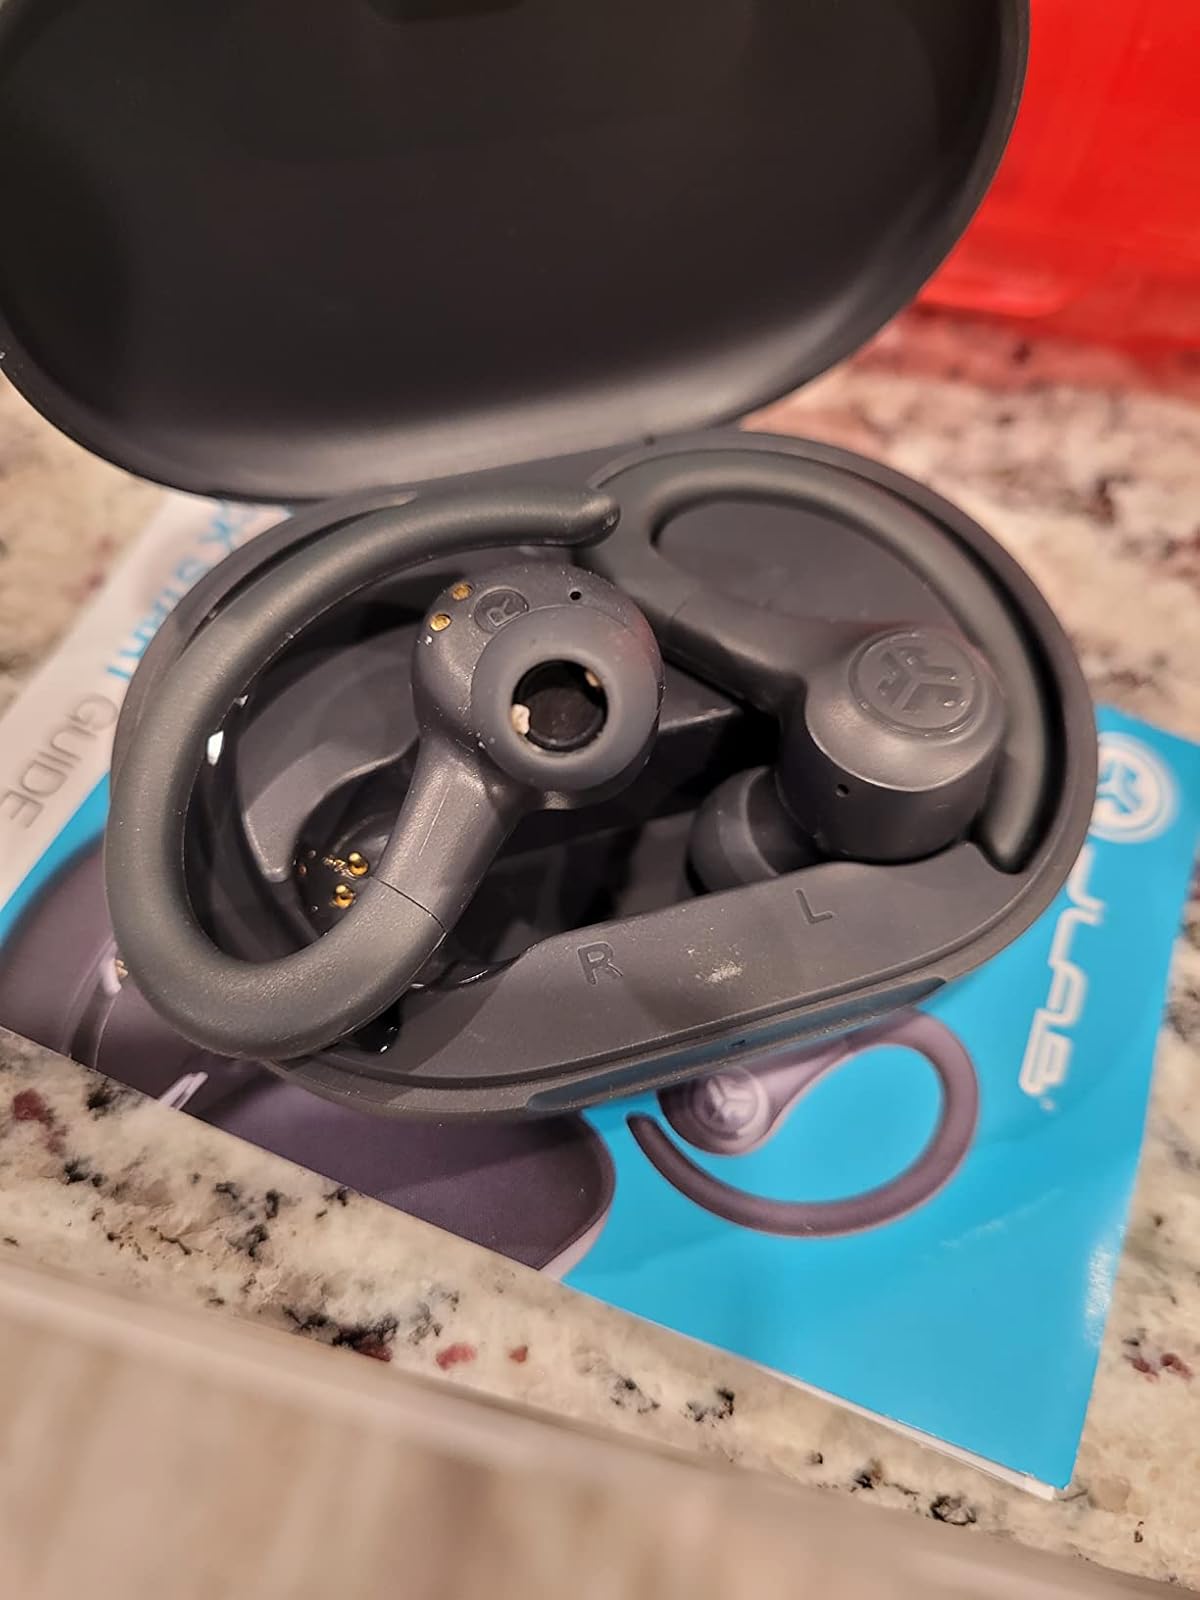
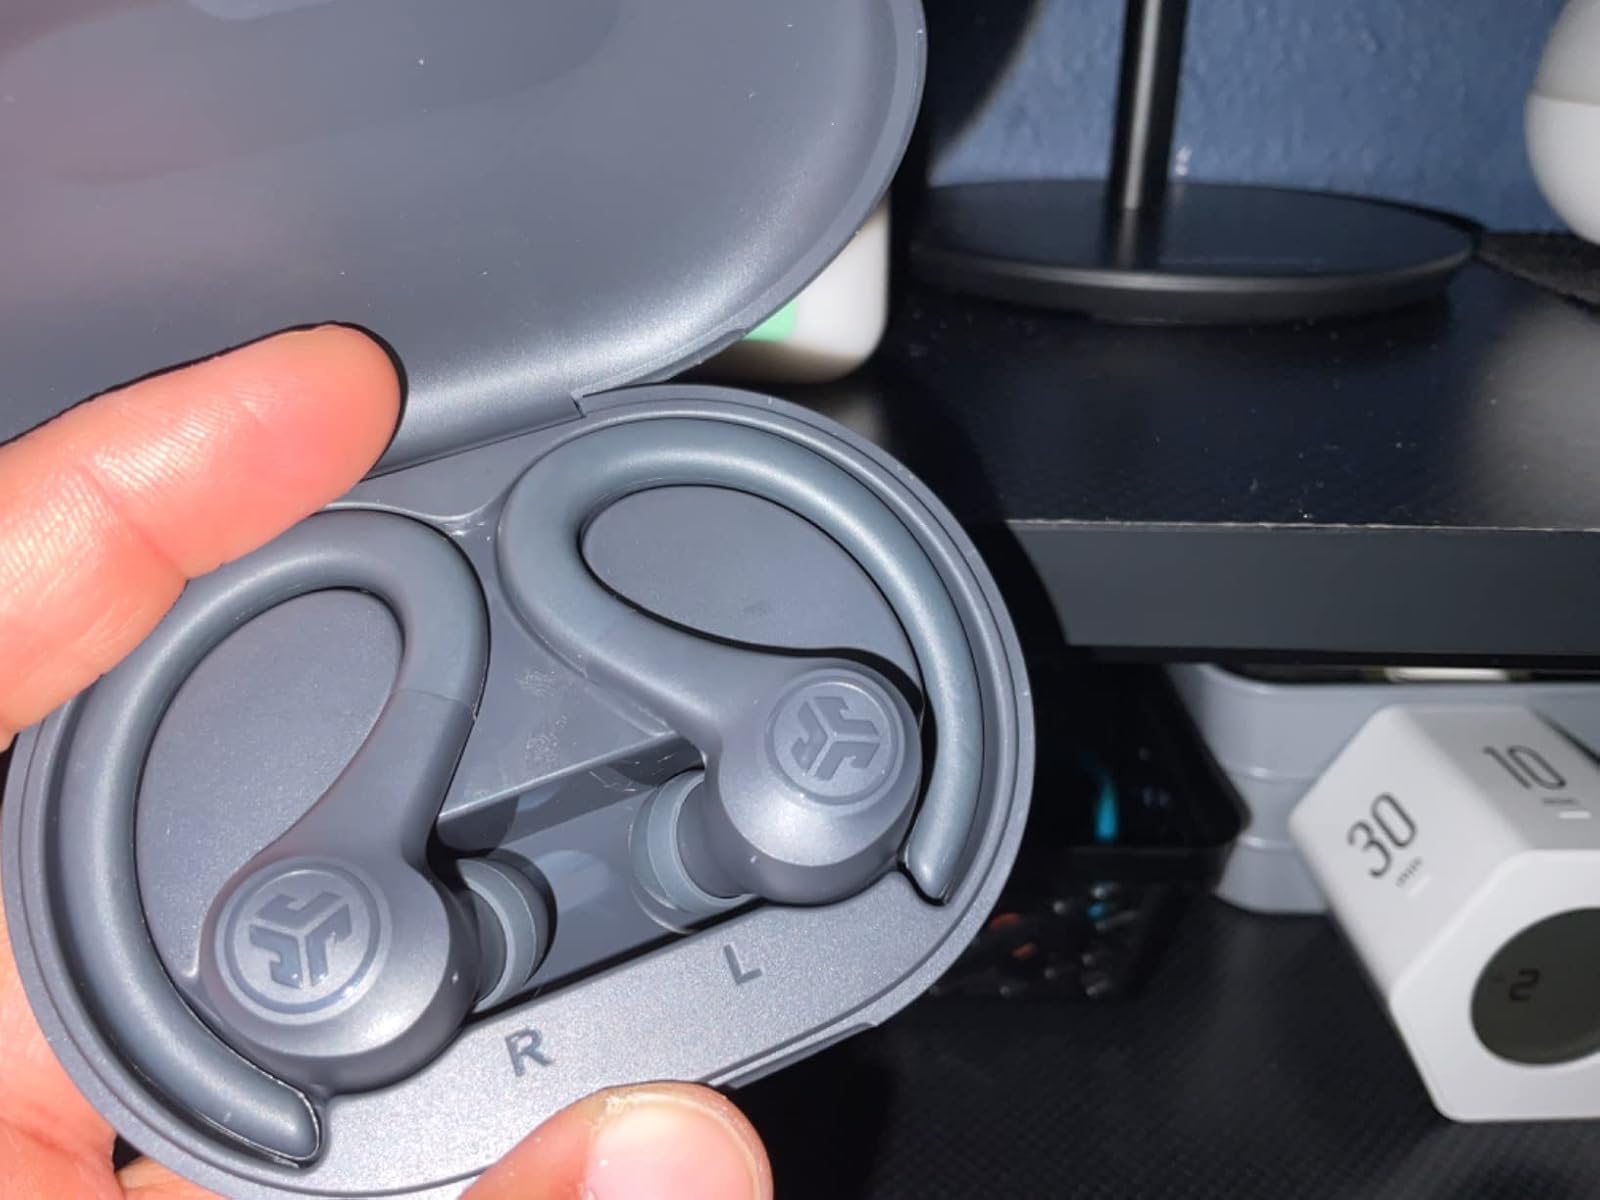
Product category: earbuds
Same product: yes